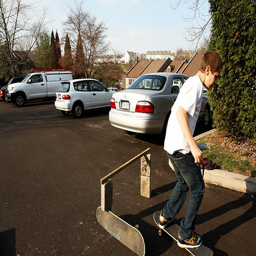
A boy with a skate board is practicing in a parking lot.
The boy is skateboarding in the parking lot.
A young man riding his skateboard in a parking lot.
The boy is riding his skateboard in the parking lot.
A man that is standing on a skateboard in the street.